Ray Wallace (mayor)

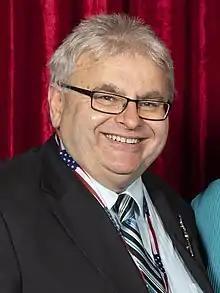
Wallace in 2018

William Raymond Wallace (born 1961) is a New Zealand politician. He served as mayor of Lower Hutt from 2010 to 2019.